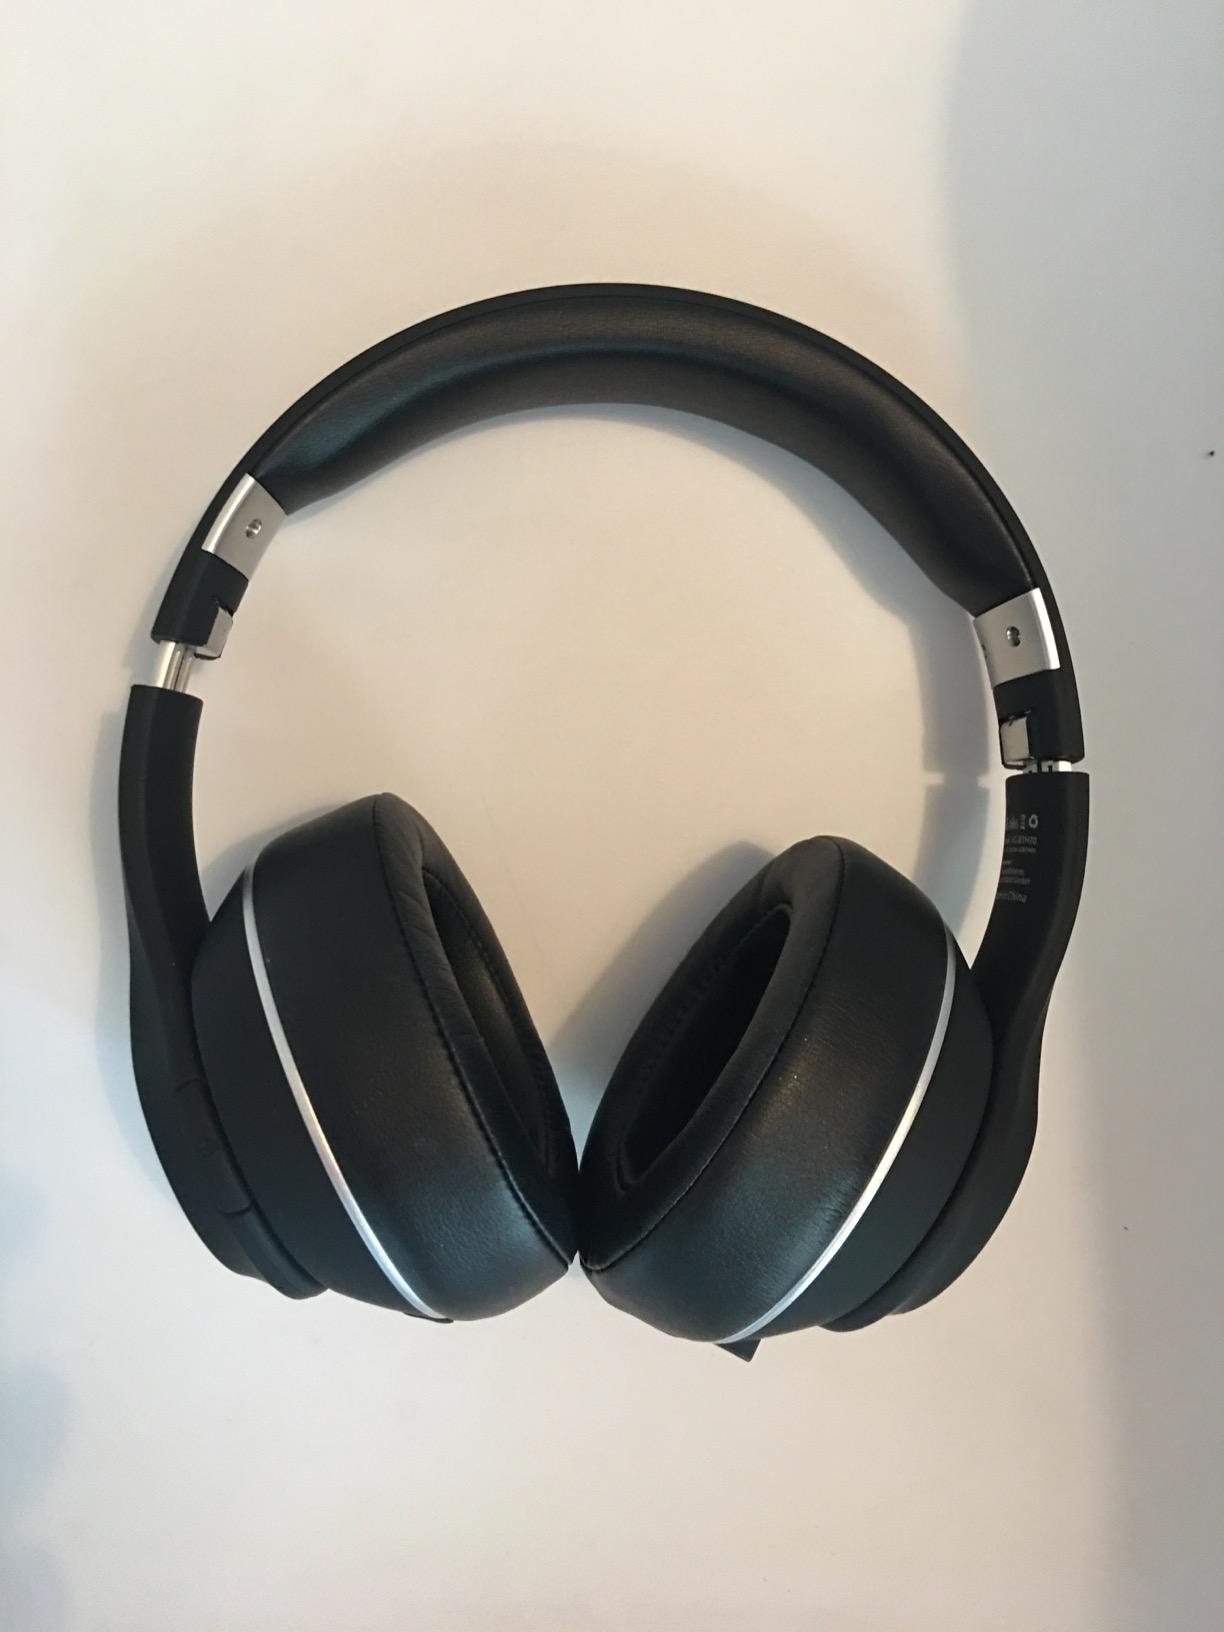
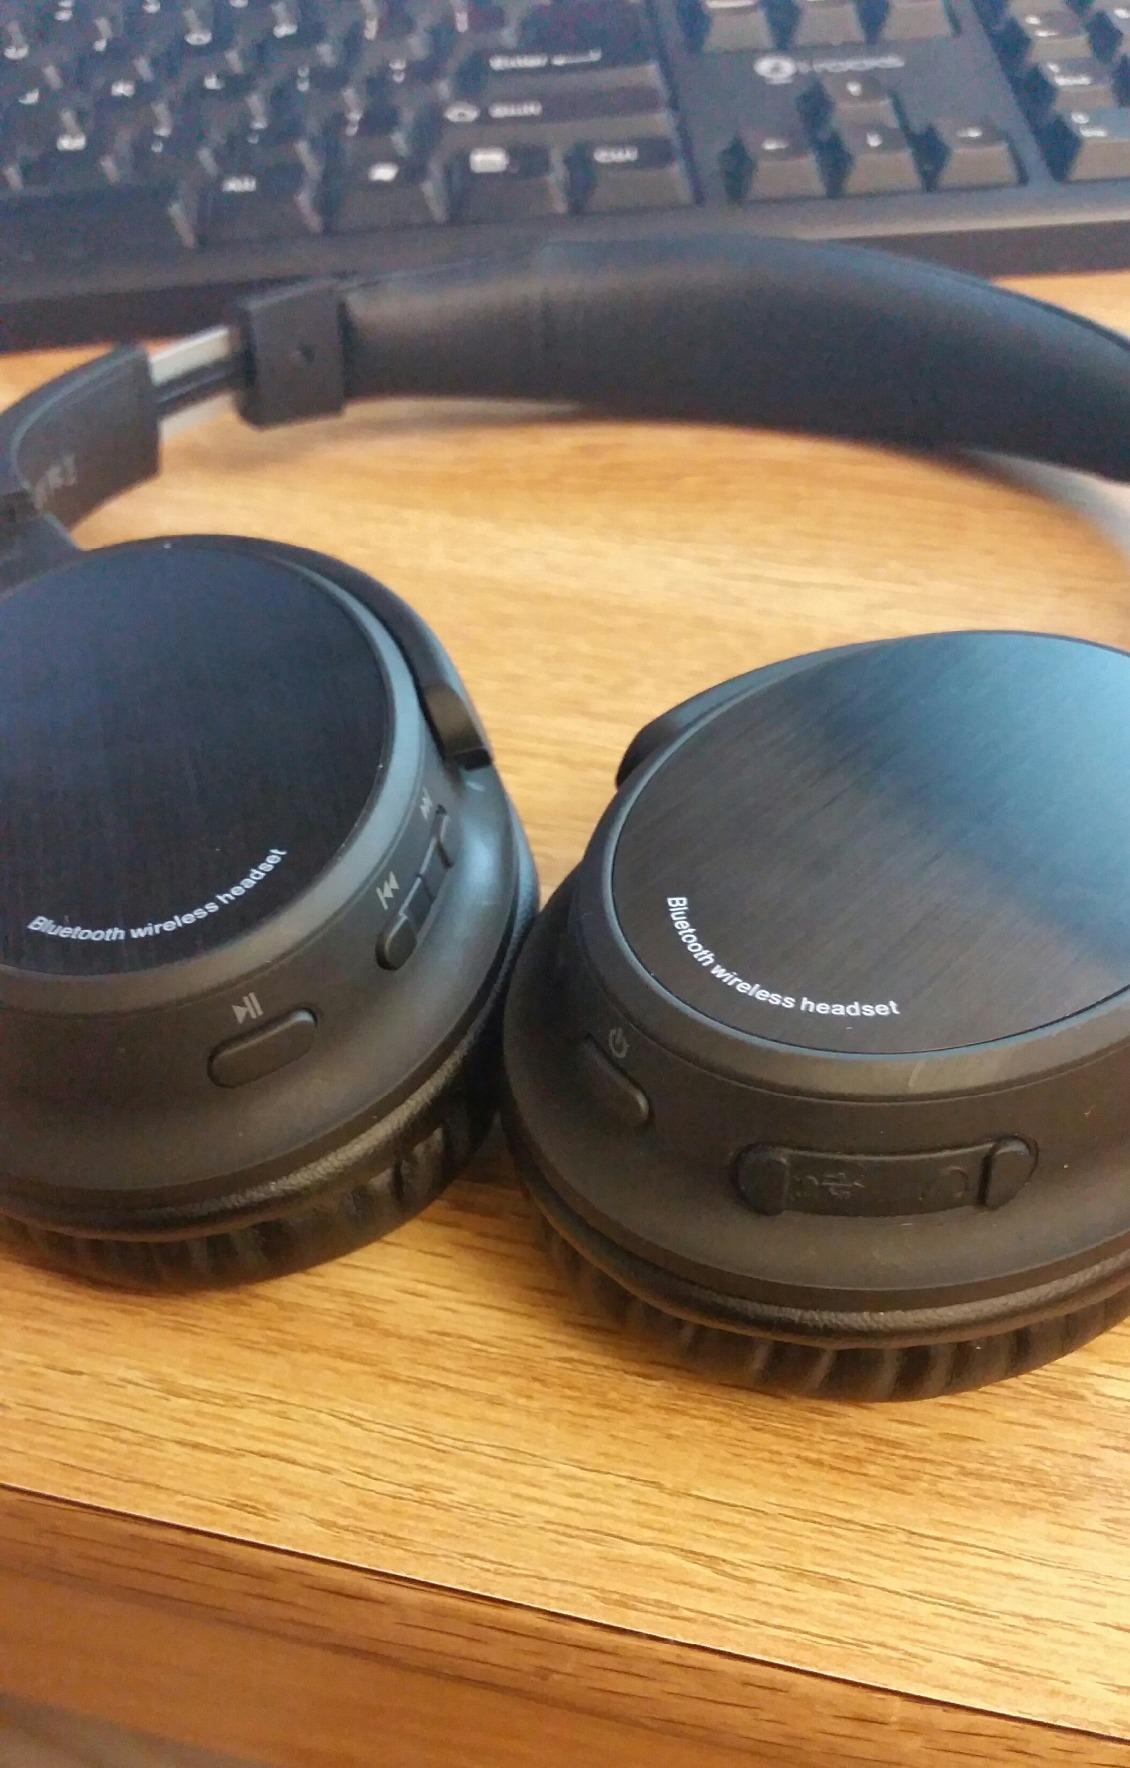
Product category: headphones
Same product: no